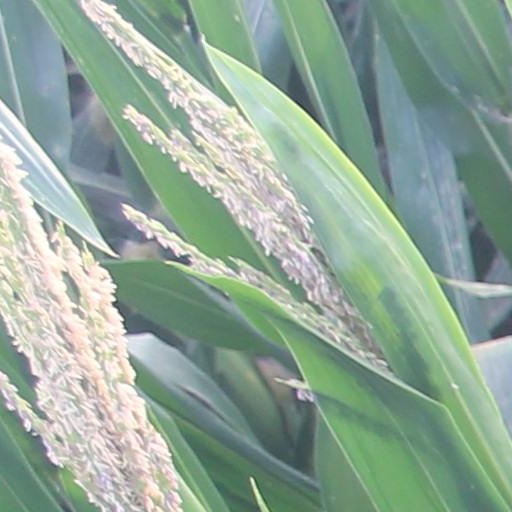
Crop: maize; corn